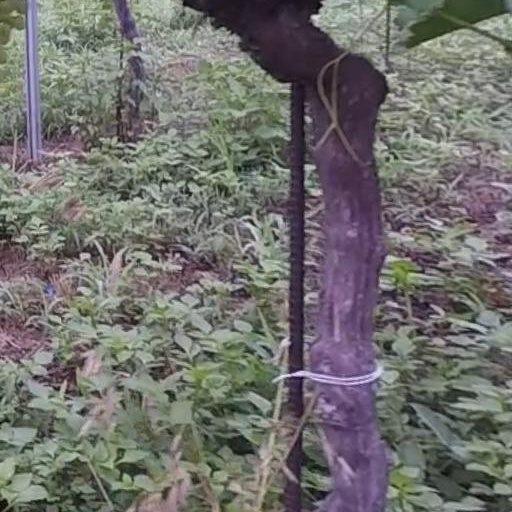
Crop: grape